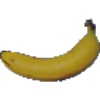
Label: Banana 1